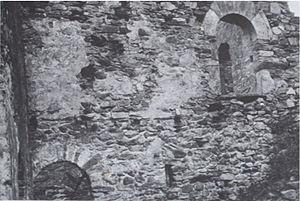
Le château de Pont-Saint-Martin, dénommé également Châtelard et Château vieux, se situe sur une colline morainique dominant le bourg de Pont-Saint-Martin sur la droite orographique du Lys, dans la basse Vallée d'Aoste.